Curule seat

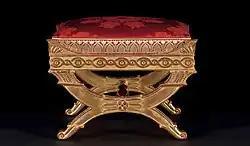
A curule seat probably designed by Karl Friedrich Schinkel, made in carved wood and gilded ca. 1810 in Berlin, later restored and reupholstered by a private dealer

A curule seat is a design of a (usually) foldable and transportable chair noted for its uses in Ancient Rome and Europe through to the 20th century. Its status in early Rome as a symbol of political or military power carried over to other civilizations, as it was also used in this capacity by kings in Europe, Napoleon, and others.